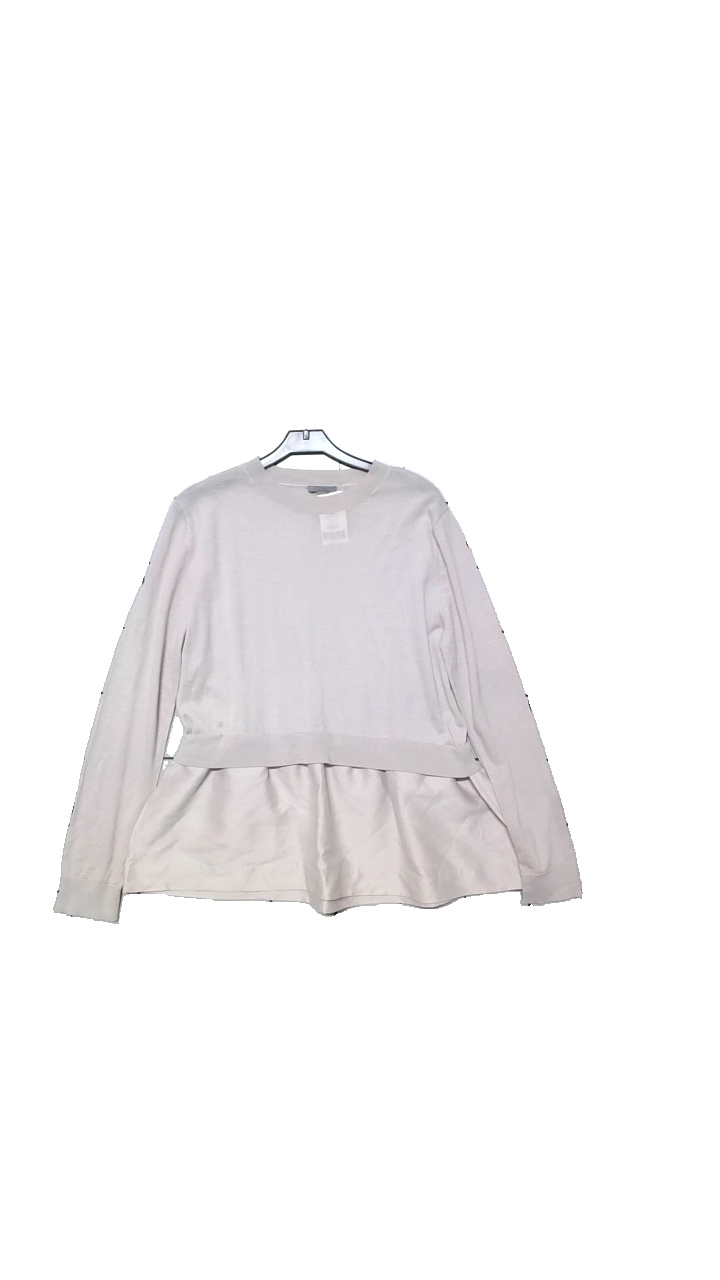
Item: Top (Ladies)
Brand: Cos
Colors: Pink
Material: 100% wool. 57% wool, 32% cotton, 11% silk
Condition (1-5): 5
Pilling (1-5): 5
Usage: Reuse
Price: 150-250